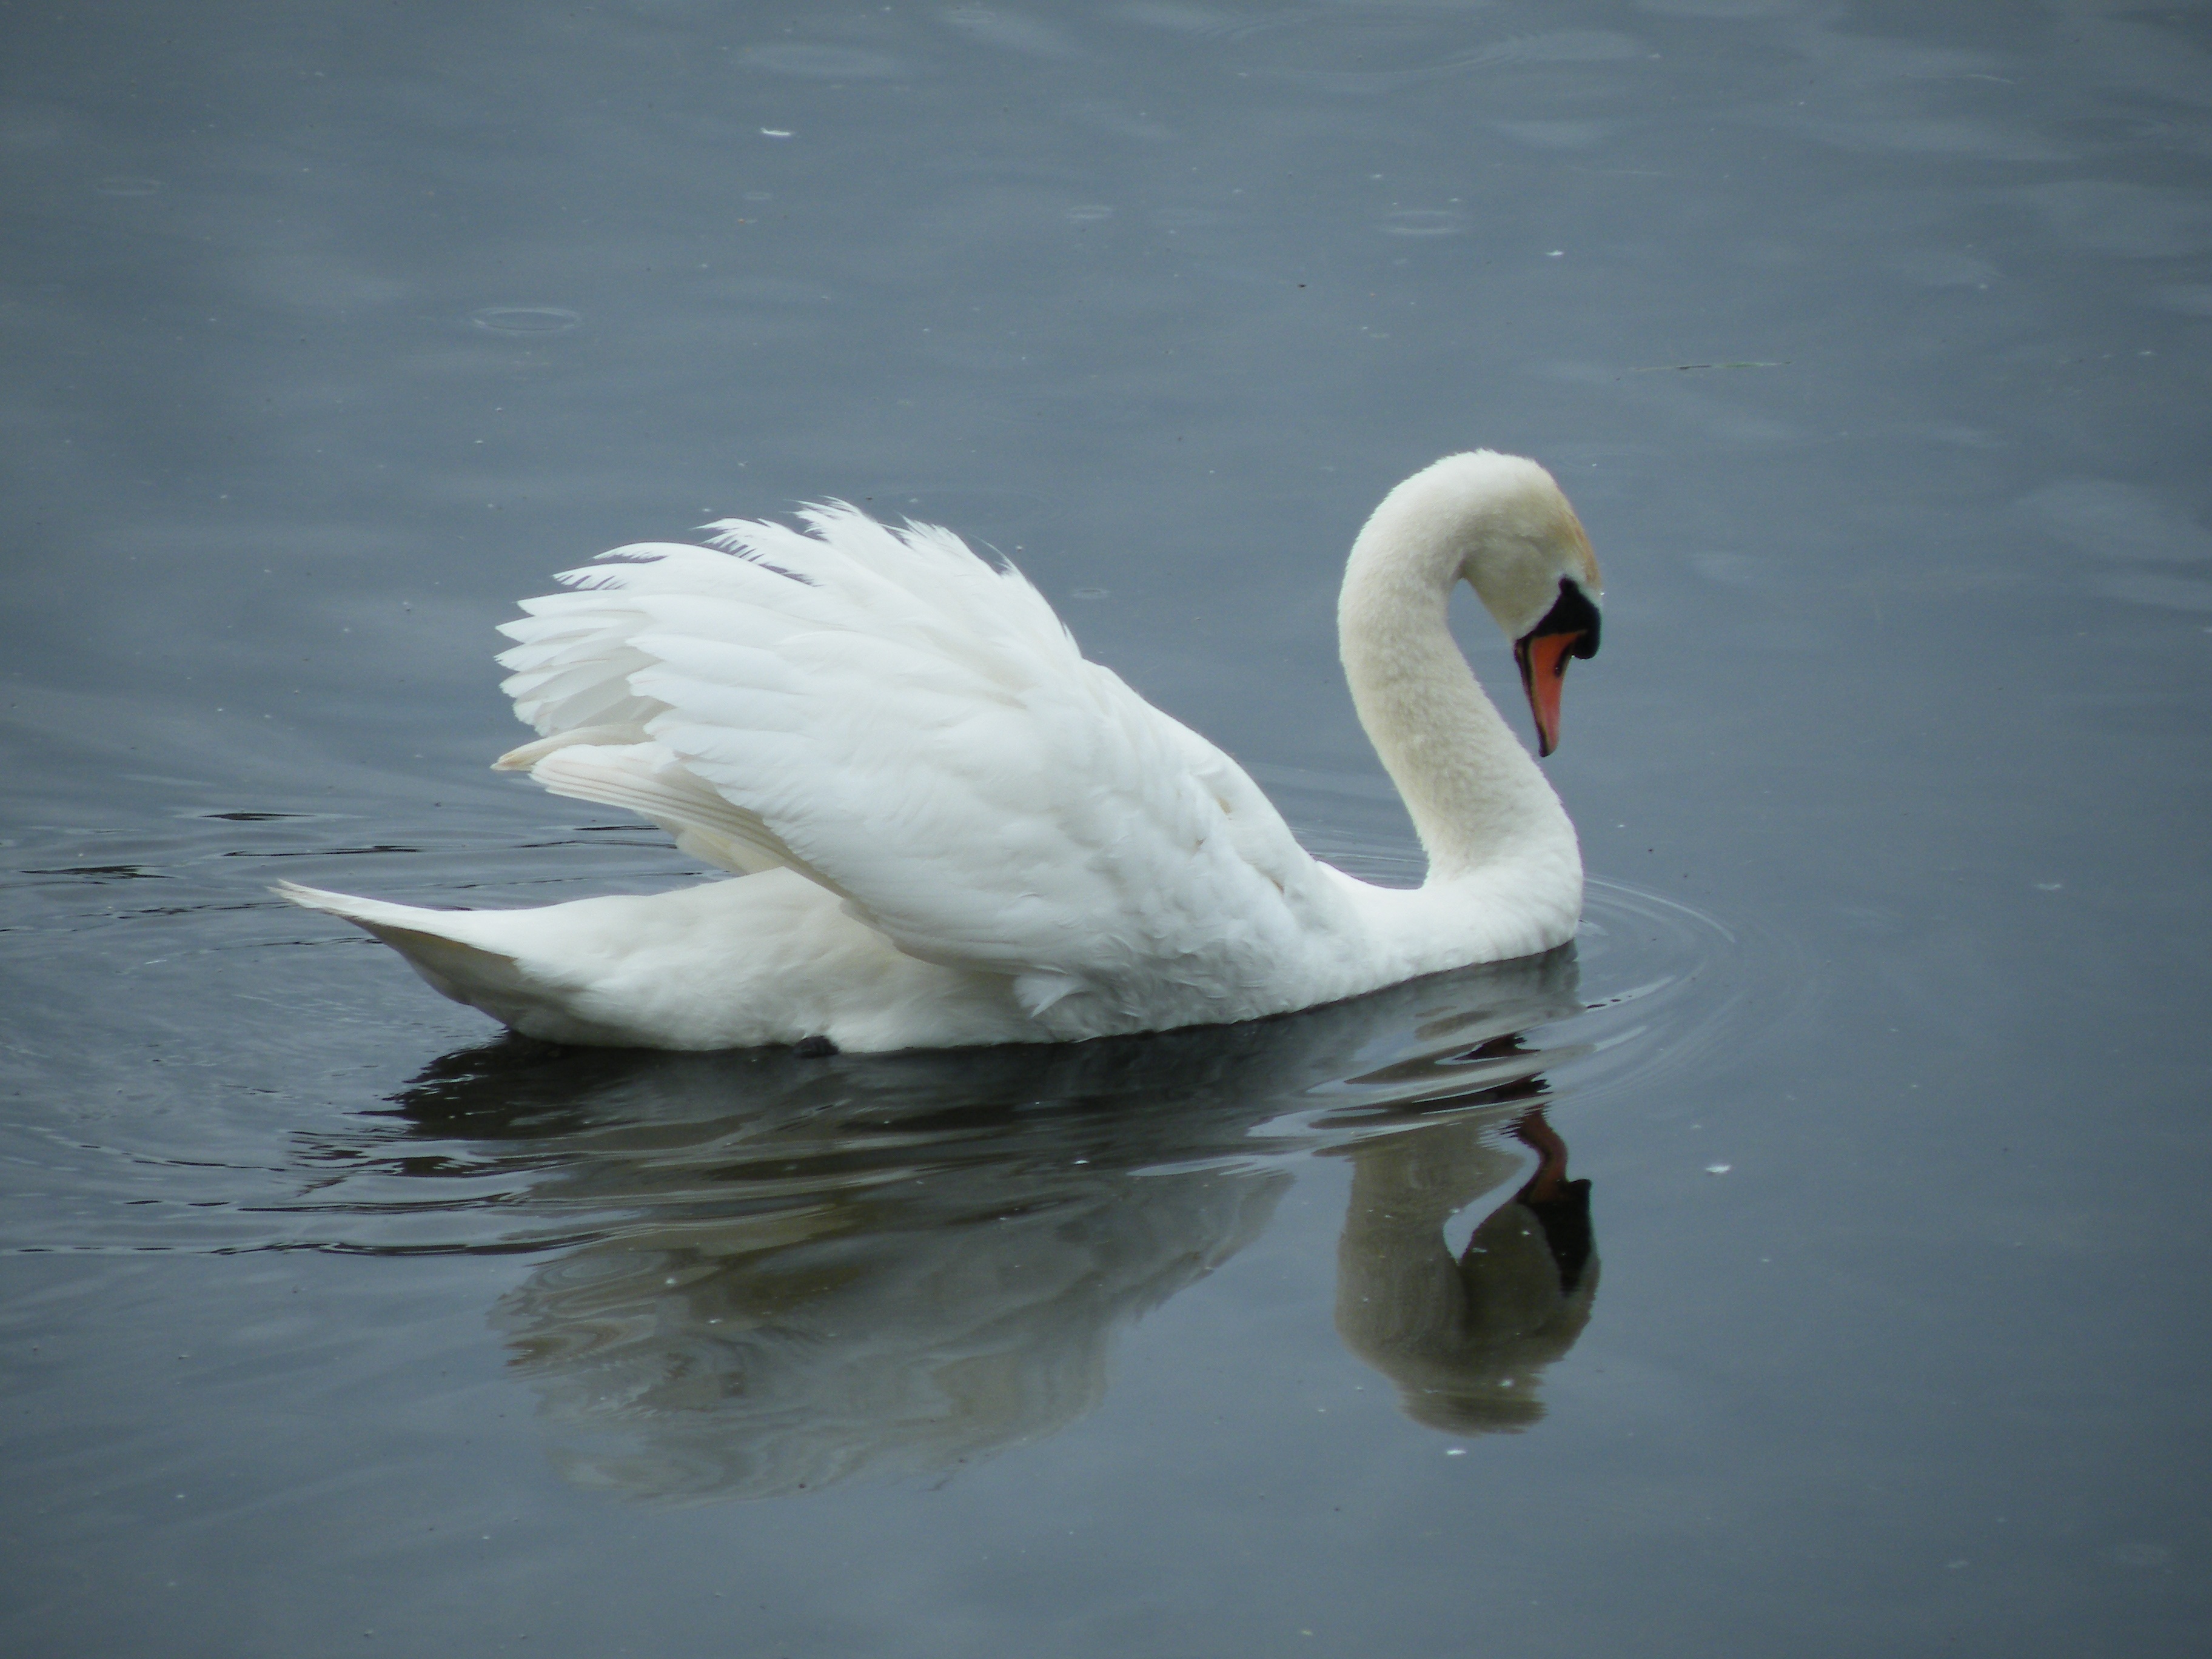
water, nature, bird, wing, white, lake, animal, wildlife, wild, reflection, beak, tranquil, peaceful, fauna, majestic, swan, feathers, wings, vertebrate, waterfowl, water bird, regal, graceful, ducks geese and swans